Chicanismo

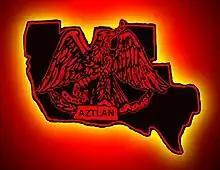
Chicanismo was based in the notion that Chicanos are Native rather than immigrants by the situating of Aztlán in the southwestern US.

Chicanismo emerged as the cultural consciousness behind the Chicano Movement. The central aspect of Chicanismo is the identification of Chicanos with their Indigenous American roots to create an affinity with the notion that they are Native to the land rather than immigrants. Chicano identification with Indigenous heritage is rooted in Mexican state-sponsored Indigenismo policies. Chicanismo brought a new sense of nationalism for Chicanos that extended the notion of family to all Chicano people. "Barrios", or working-class neighborhoods, became the cultural hubs for the people. It created a symbolic connection to the ancestral ties of Mesoamerica and the Nahuatl language through the situating of Aztlán, the ancestral home of the Aztecs, in the southwestern United States. Chicanismo also rejects Americanization and assimilation as a form of cultural destruction of the Chicano people, fostering notions of Brown Pride. Xicanisma has been referred to as an extension of Chicanismo.